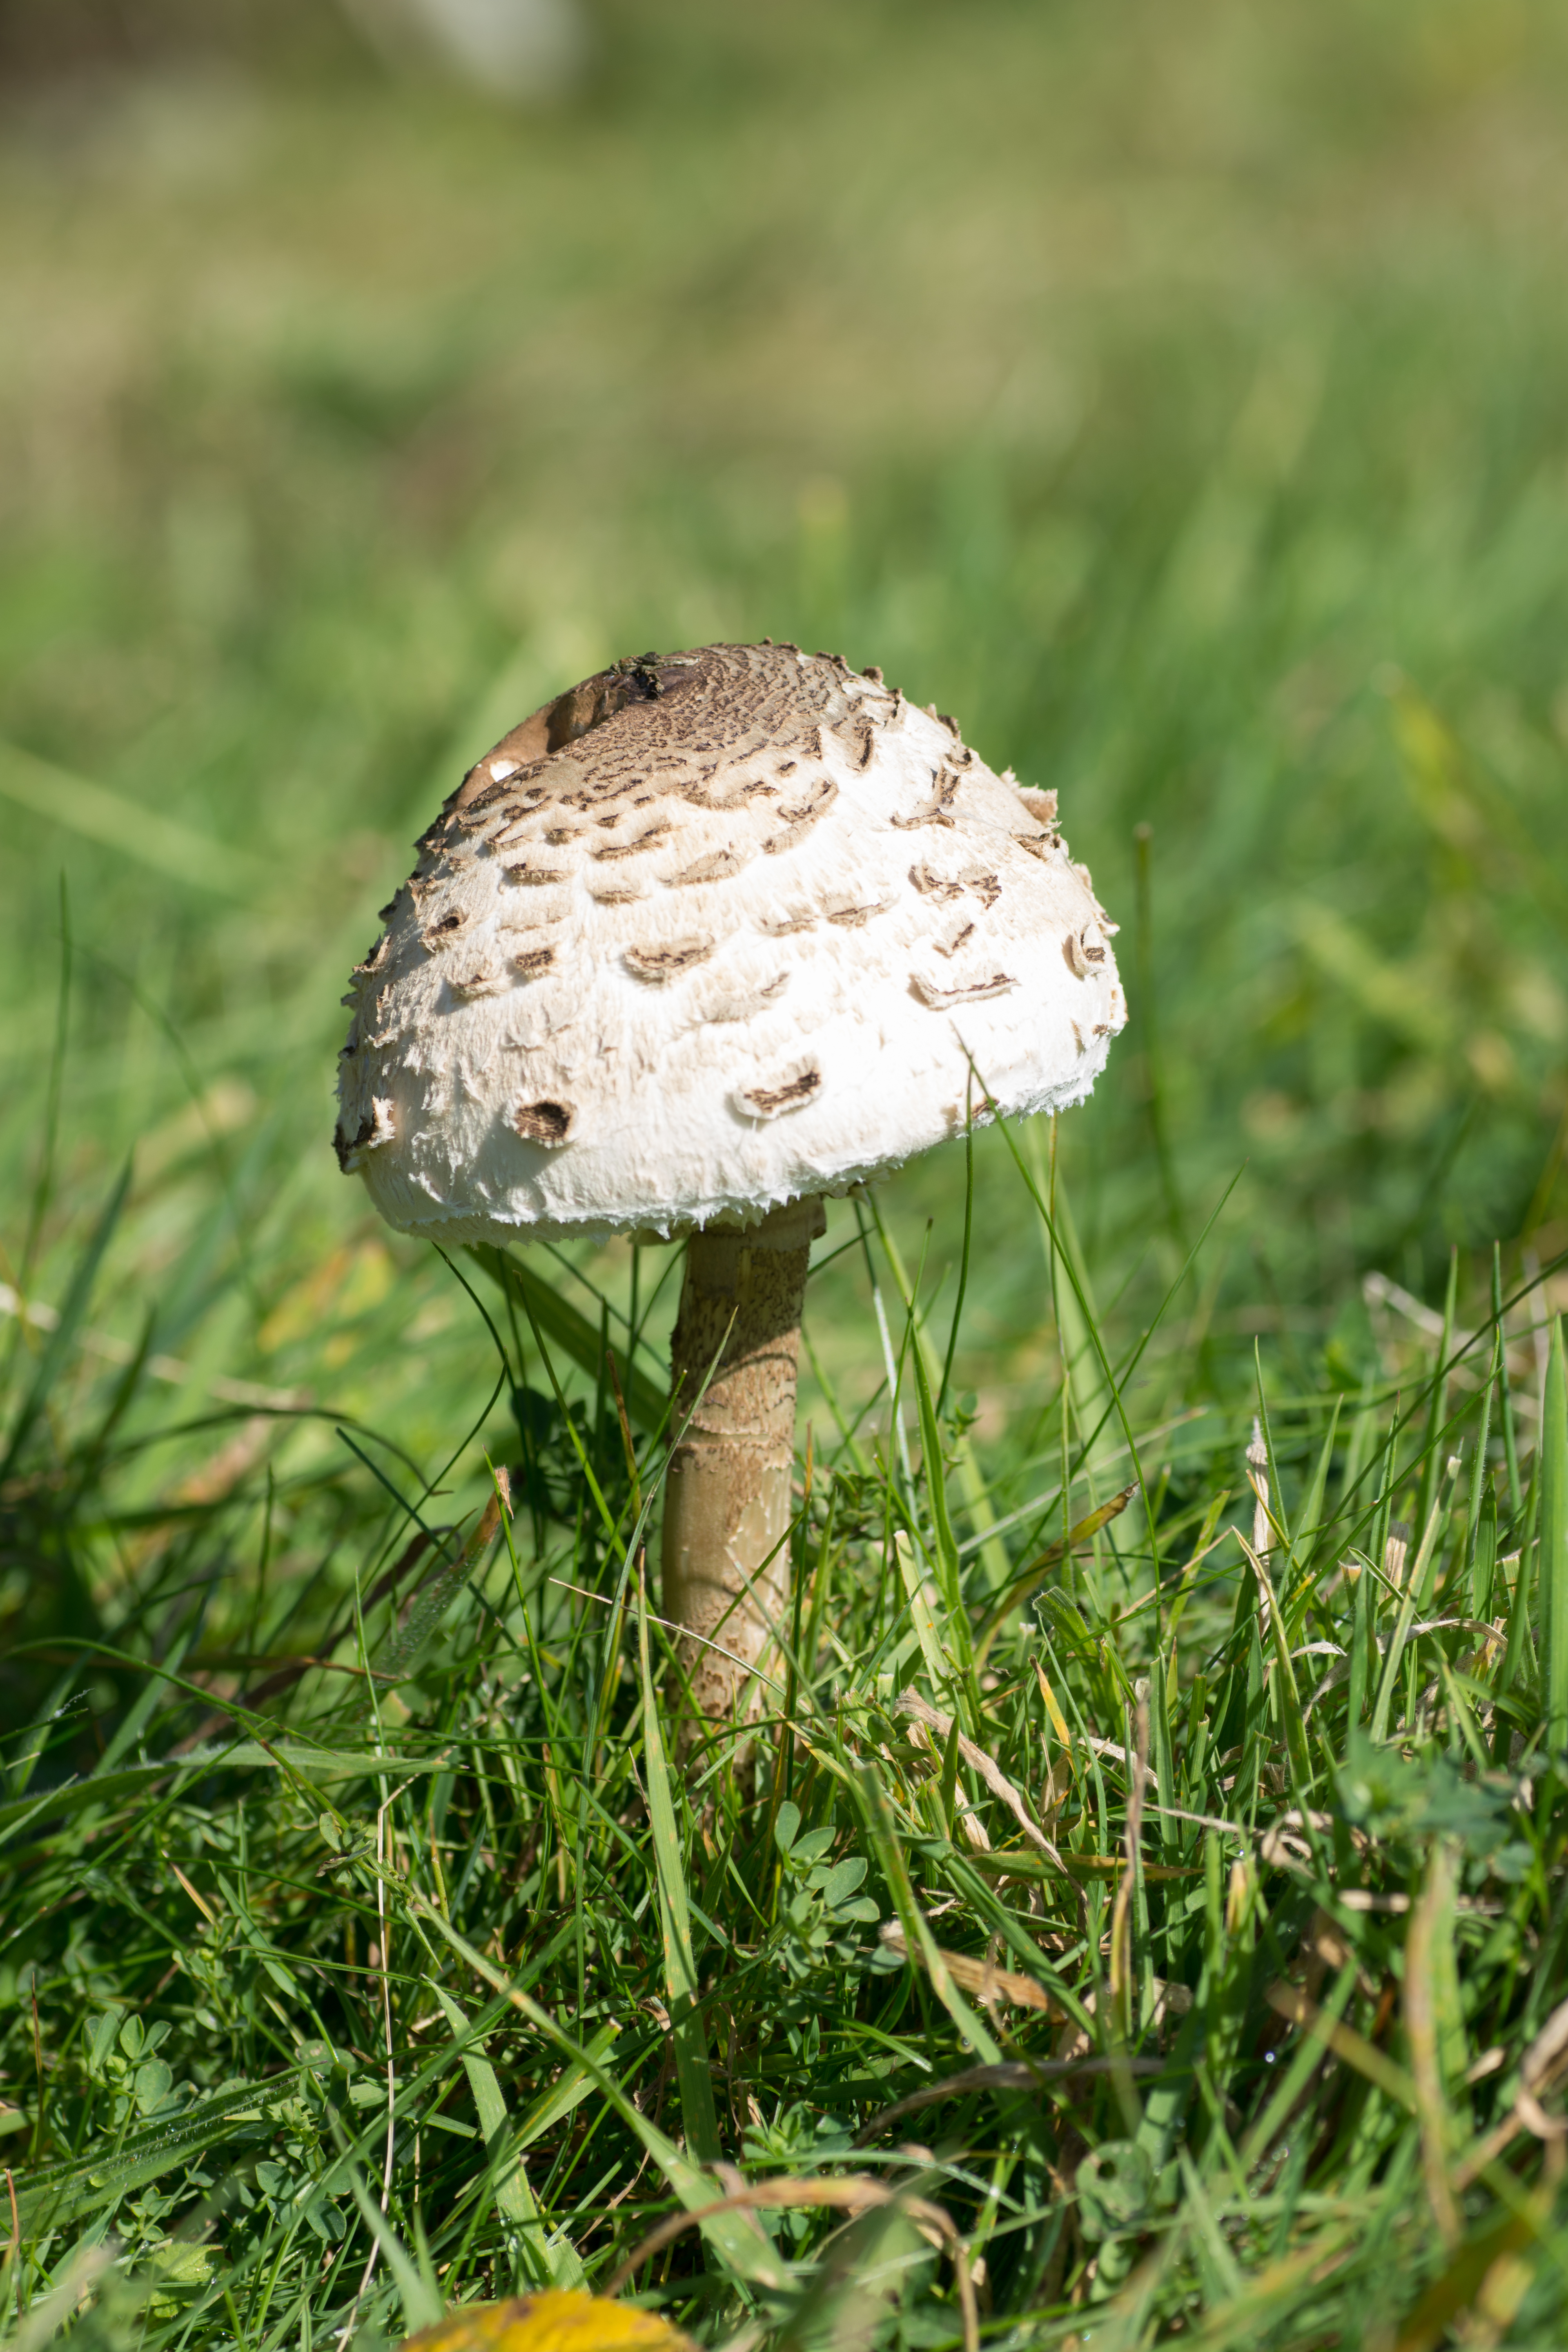
nature, grass, lawn, meadow, prairie, soil, mushroom, flora, fauna, fungus, woodland, habitat, agaric, bolete, agaricus, matsutake, edible mushroom, grass family, medicinal mushroom, agaricaceae, champignon mushroom, penny bun